Tommi Mäkinen

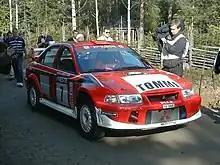
Mäkinen with a Mitsubishi Lancer Evo at the 2001 Rally Finland.

Mäkinen remained with Mitsubishi until the end of the 2001 season, having finished third in that year's standings behind Burns and McRae, by now respectively drivers for Subaru and Ford - but not before the inauspicious introduction of team's first ever World Rally Car on the San Remo Rally. Mäkinen and teammate Freddy Loix struggled with the car before the Finn's crash on the mountainside roads of the following round in Corsica was responsible for breaking co-driver Mannisenmäki's back and in doing so, virtually ended his top-line career. The Finn was forced to fare with substitute co-drivers for the remaining events in Australia (with Timo Hantunen) and Great Britain, the latter of which he retired from, helping Burns to claim the championship.